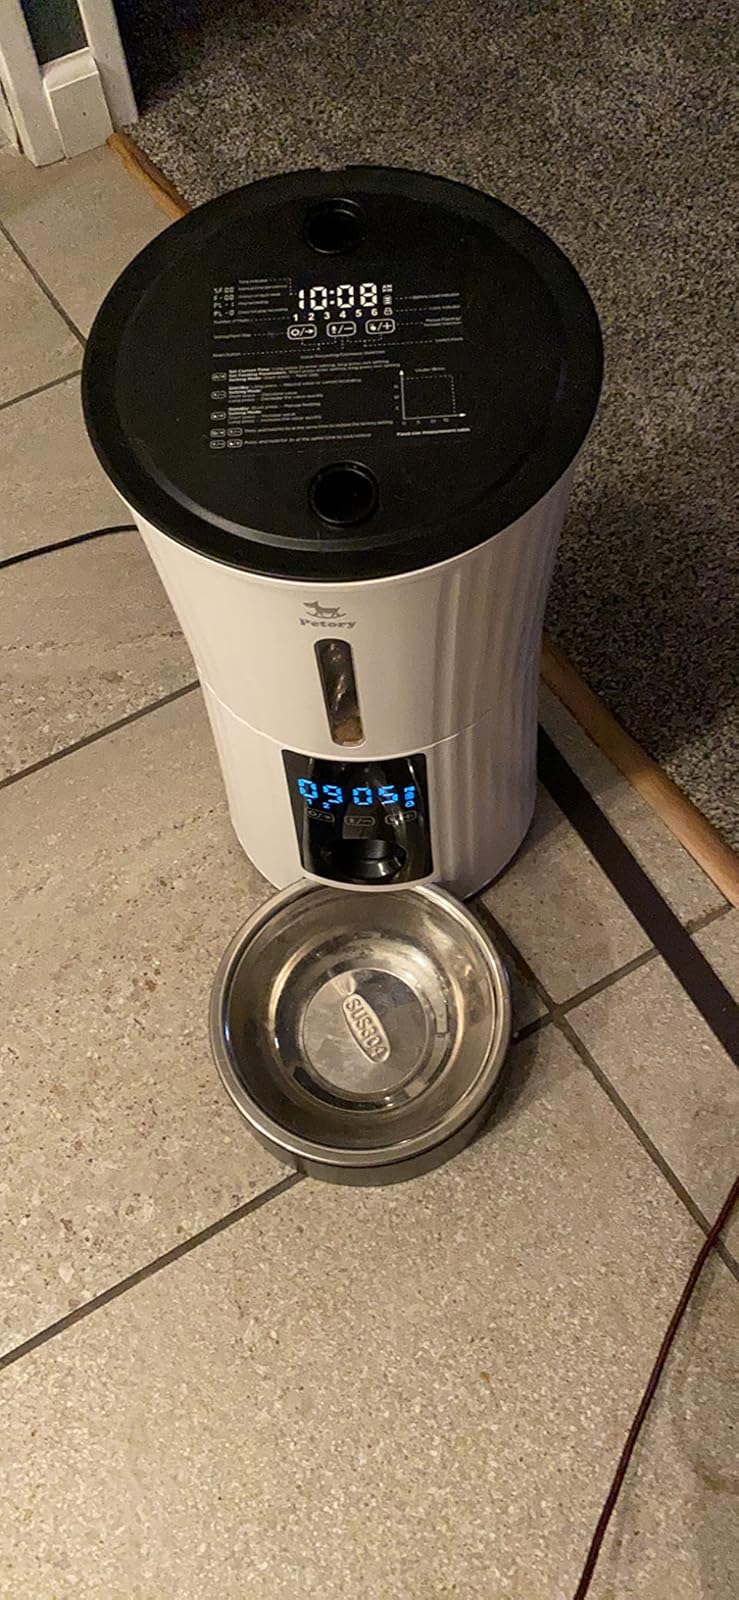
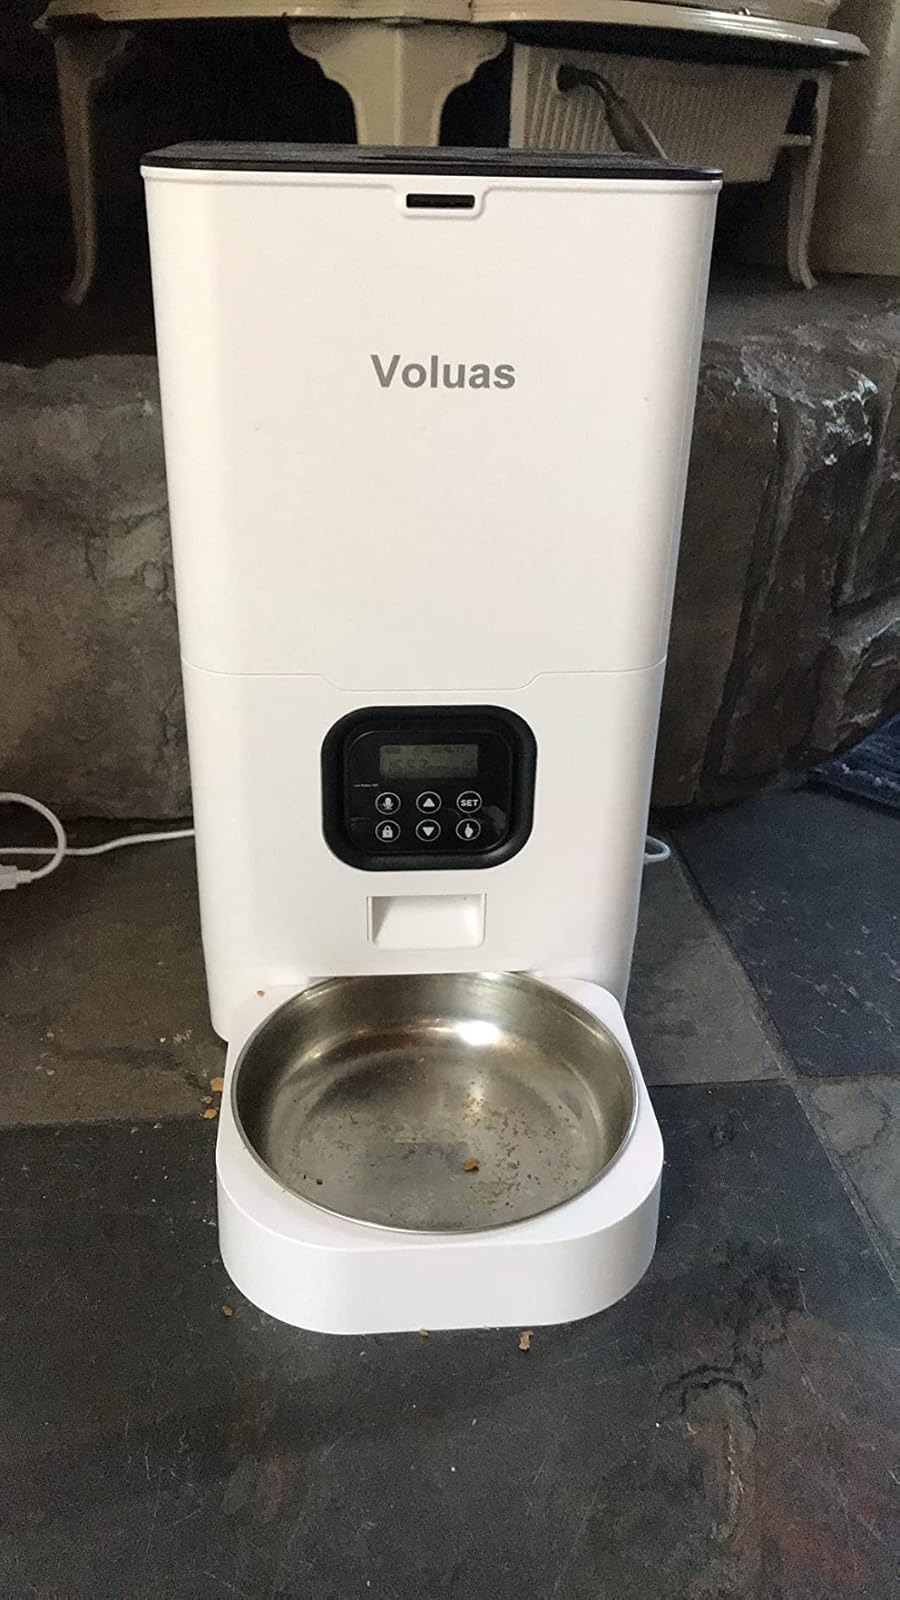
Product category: items_feeder
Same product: no